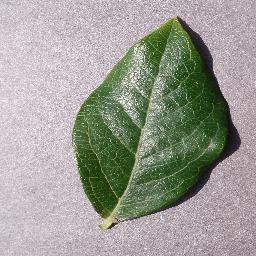
Label: Blueberry___healthy